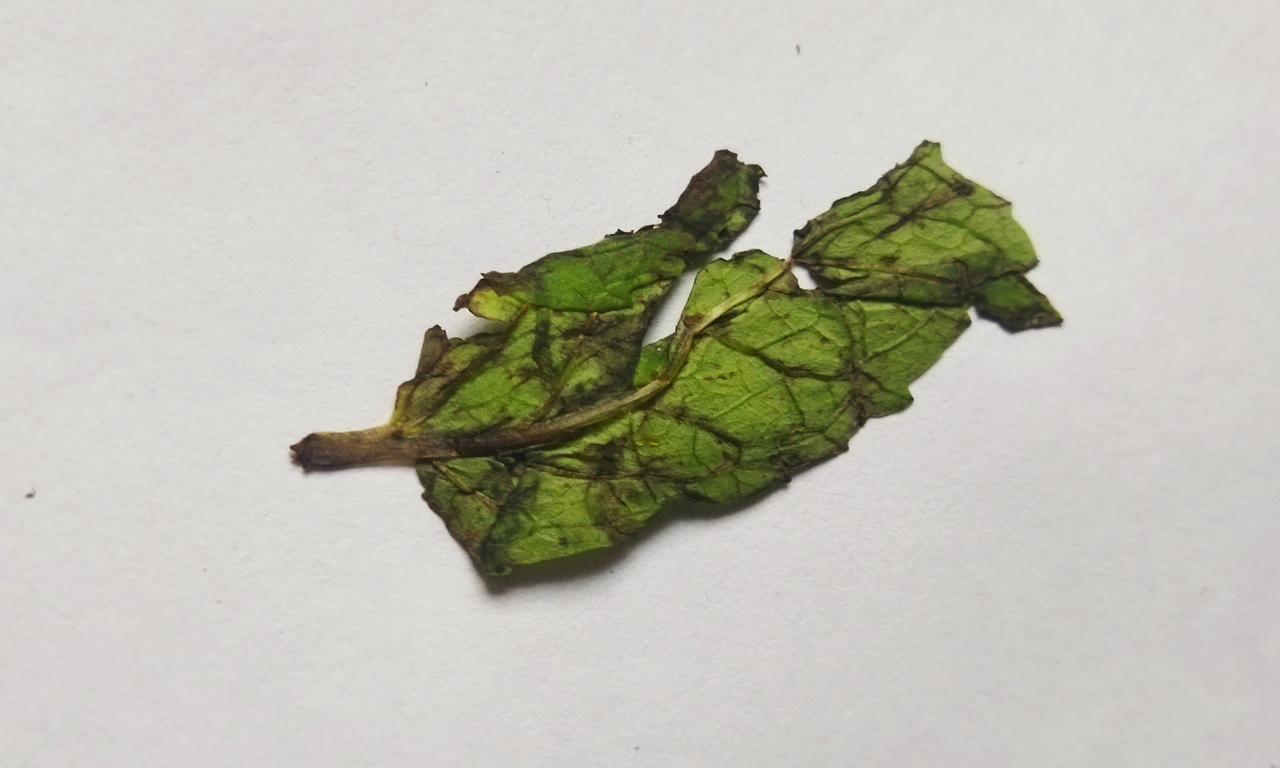
Label: Spoiled